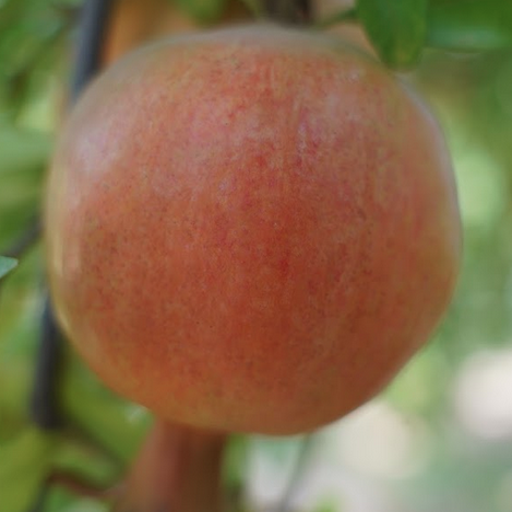
Label: Healthy